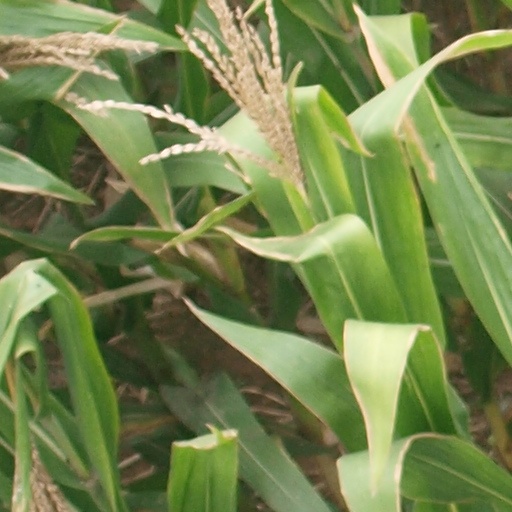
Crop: maize; corn